Cheetah (character)

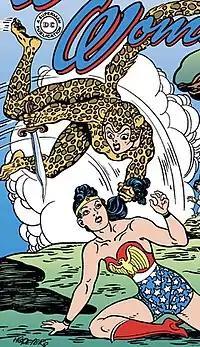
The Priscilla Rich incarnation of Cheetah as depicted in "Wonder Woman" #6 (1943). Art by H. G. Peter.

The first Cheetah is Priscilla Rich, a debutante who has an inferiority complex and suffers from a split personality. After being eclipsed by Wonder Woman at a charity event and failing to kill her during an escapology act, Priscilla retreats to her room and collapses before her makeup mirror. There she sees an image of a woman dressed like a cheetah who commands her to fashion a costume from a cheetah-skin rug.